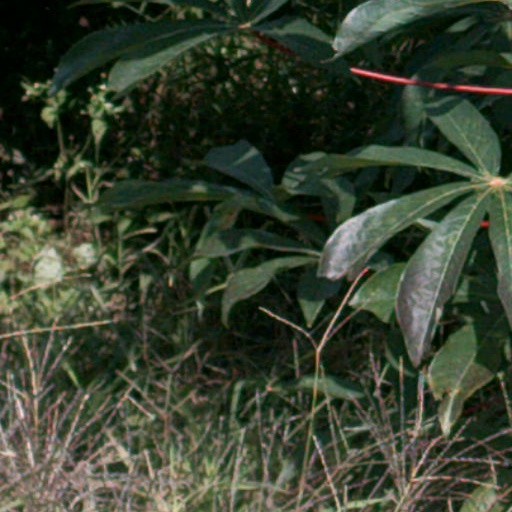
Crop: cassava